Norman Rush

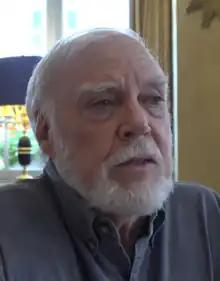
Norman Rush in 2015

Norman Rush (born October 24, 1933) is an American writer most of whose introspective novels and short stories are set in Botswana in the 1980s.